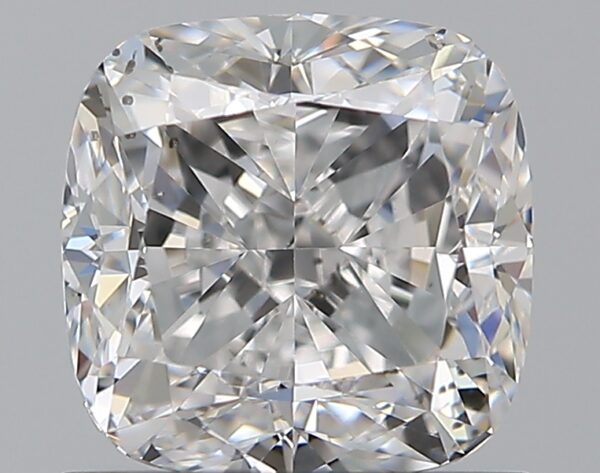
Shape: cushion
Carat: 1.2
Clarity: SI1
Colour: D
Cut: VG
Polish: EX
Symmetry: VG
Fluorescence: F
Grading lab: GIA
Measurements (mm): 5.84 x 5.82 x 3.99